Richard Annand

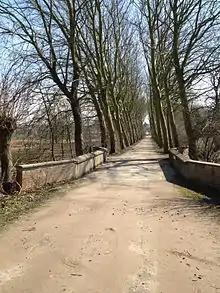
The Bridge over the Dyle

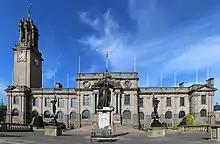
South Shields Town Hall

"Dickie" Annand was 25 years old, and a second lieutenant in the 2nd Battalion, the Durham Light Infantry, during Operation David when a deed took place on 15 May 1940, near the River Dyle, Gastuche, Belgium, for which he was awarded the VC. This was the first Victoria Cross awarded to a member of the British Army in the Second World War. He was invested with the Victoria Cross by King George VI at Buckingham Palace on 3 September 1940.